Maxwell Fry

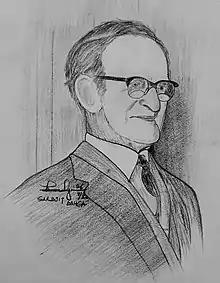
A pencil sketch of Maxwell Fry

In a 2006 study of Fry in the "Journal of the Society of Architectural Historians", R. W. Liscombe writes that Fry, frustrated at the prevailing conservatism of British architecture and society, renounced Reilly's neo-classicism in favour of "an independent functionalist design idiom modified from the main German and French progenitors of the modern movement". Liscombe adds that the "austere formalism and social idealism" of continental modernism appealed to Fry's moral outlook and his desire for social change. Fry's biographer Alan Powers writes that the change in Fry's aesthetic views came gradually; he continued to design in the neo-classical style for some years: "As a partner in Adams, Thompson and Fry, he designed a garden village at Kemsley near Sittingbourne in 1929, and a house at Wentworth, Surrey, in 1932, in the refined neo-Georgian style typical of the Liverpool school." Wells Coates, a colleague at Adams, Thompson and Fry tried to enthuse Fry with the example of Le Corbusier, but his conversion to modernism, in Powers's words, "came principally through his membership of the Design and Industries Association, which introduced him to modern German housing. ... [Fry] was also influenced by the Congrès Internationaux d'Architecture Moderne, and was closely involved in its English branch, the Modern Architectural Research (MARS) Group, following its establishment in 1933." Even after his espousal of modernism, Fry remained fond of neo-classical architecture, lending his support to a campaign to preserve Nash's Carlton House Terrace in the 1930s.